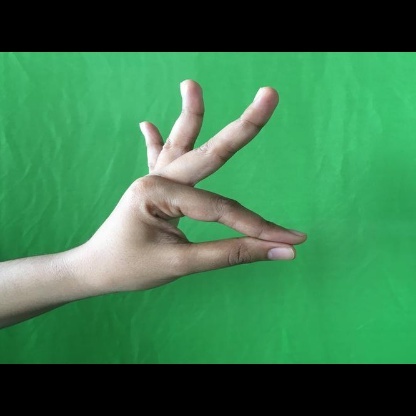
Mudra: Hamsasyam